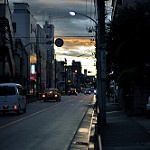
Scene: Outdoor